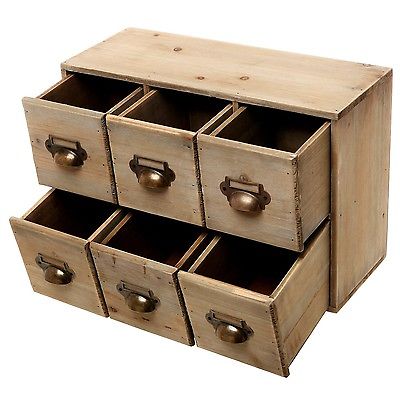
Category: cabinet